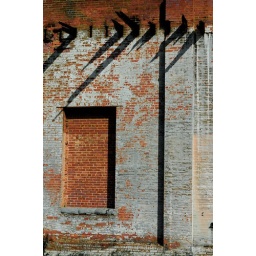
A wall I found on the back of a seemingly abandoned building in Baltimore City